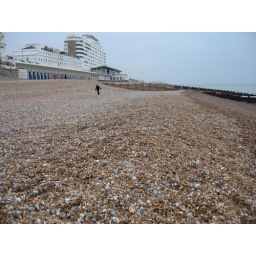
A little boy was having fun running around the &amp;quot;beach&amp;quot;